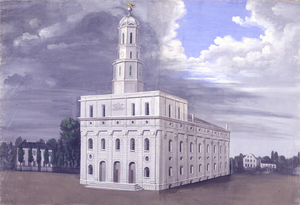
Nauvoo, ville des États-Unis (Illinois), dans le comté de Hancock sur le Mississippi, aux confins de l'Iowa. Elle fut fondée en 1840 par les mormons qui y construisirent un temple, mais en furent expulsés en 1846.
L'histoire de l'Illinois se reflète au travers plusieurs grandes périodes historiques, à savoir la période précolombienne, celle de l'exploration et de la colonisation européenne, son développement en tant que partie de la frontière américaine et enfin sa croissance pour devenir l'un des États les plus peuplés et économiquement puissants des États-Unis.